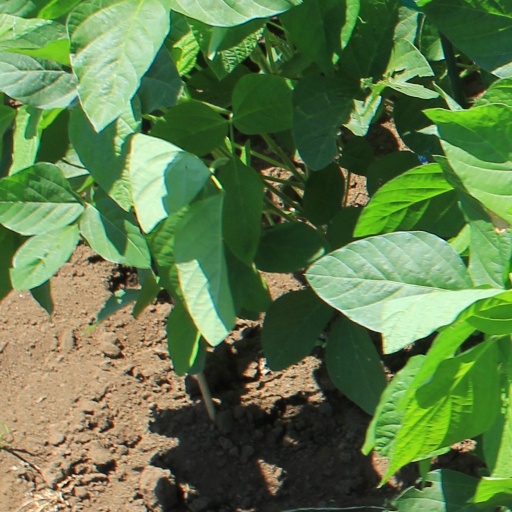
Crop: soybean